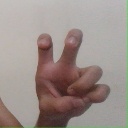
अक्षर: छ